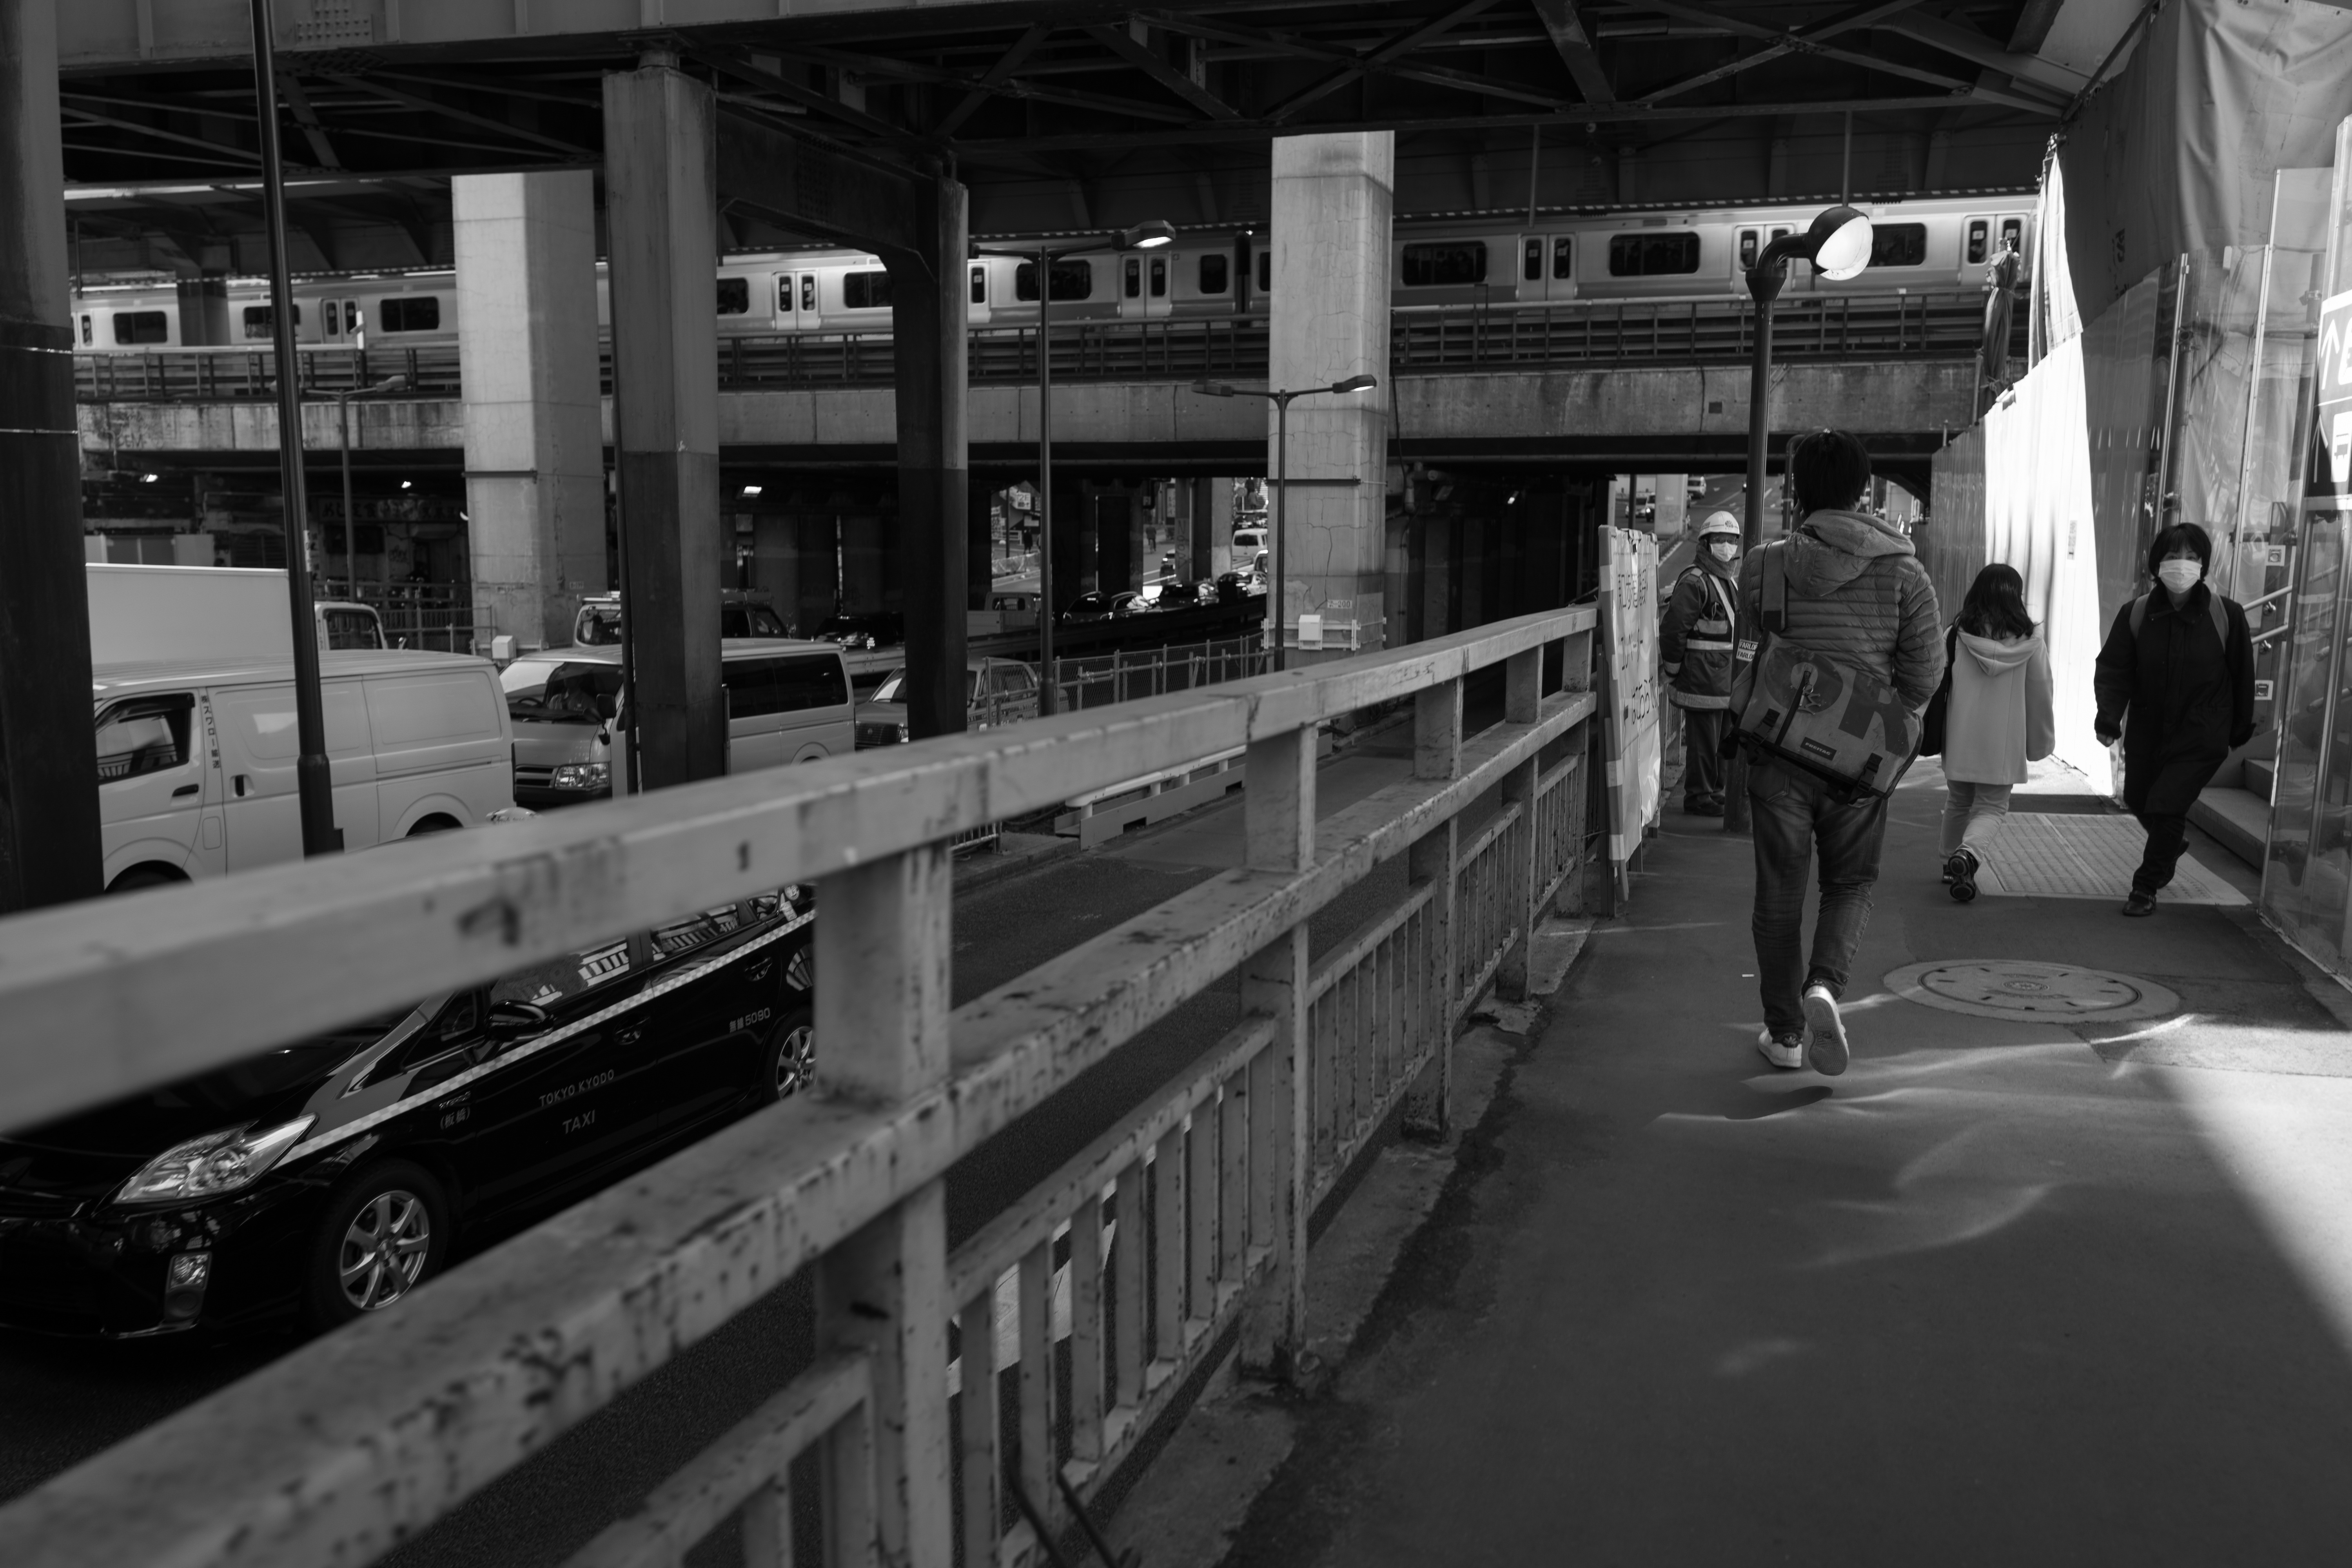
black and white, road, white, street, photography, transport, vehicle, black, monochrome, public transport, infrastructure, photograph, urban area, monochrome photography, film noir, single lens reflex camera